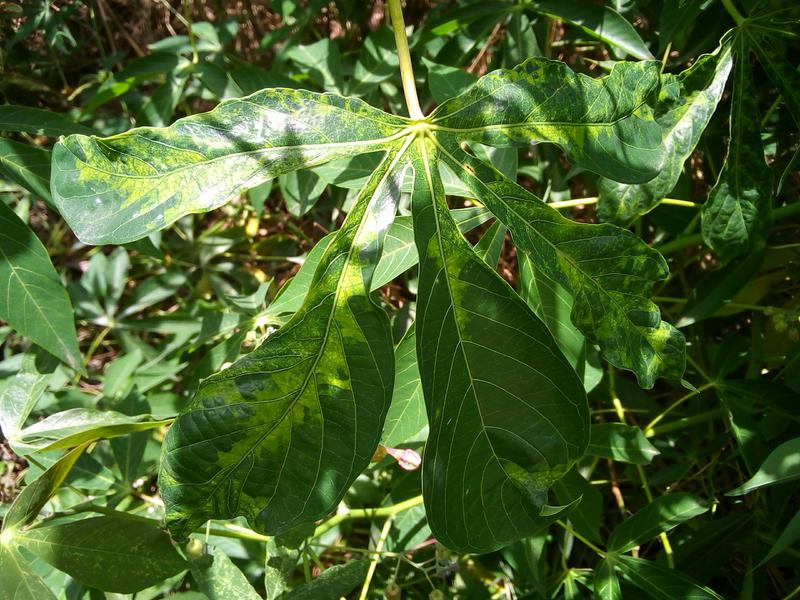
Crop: cassava
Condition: mosaic_disease